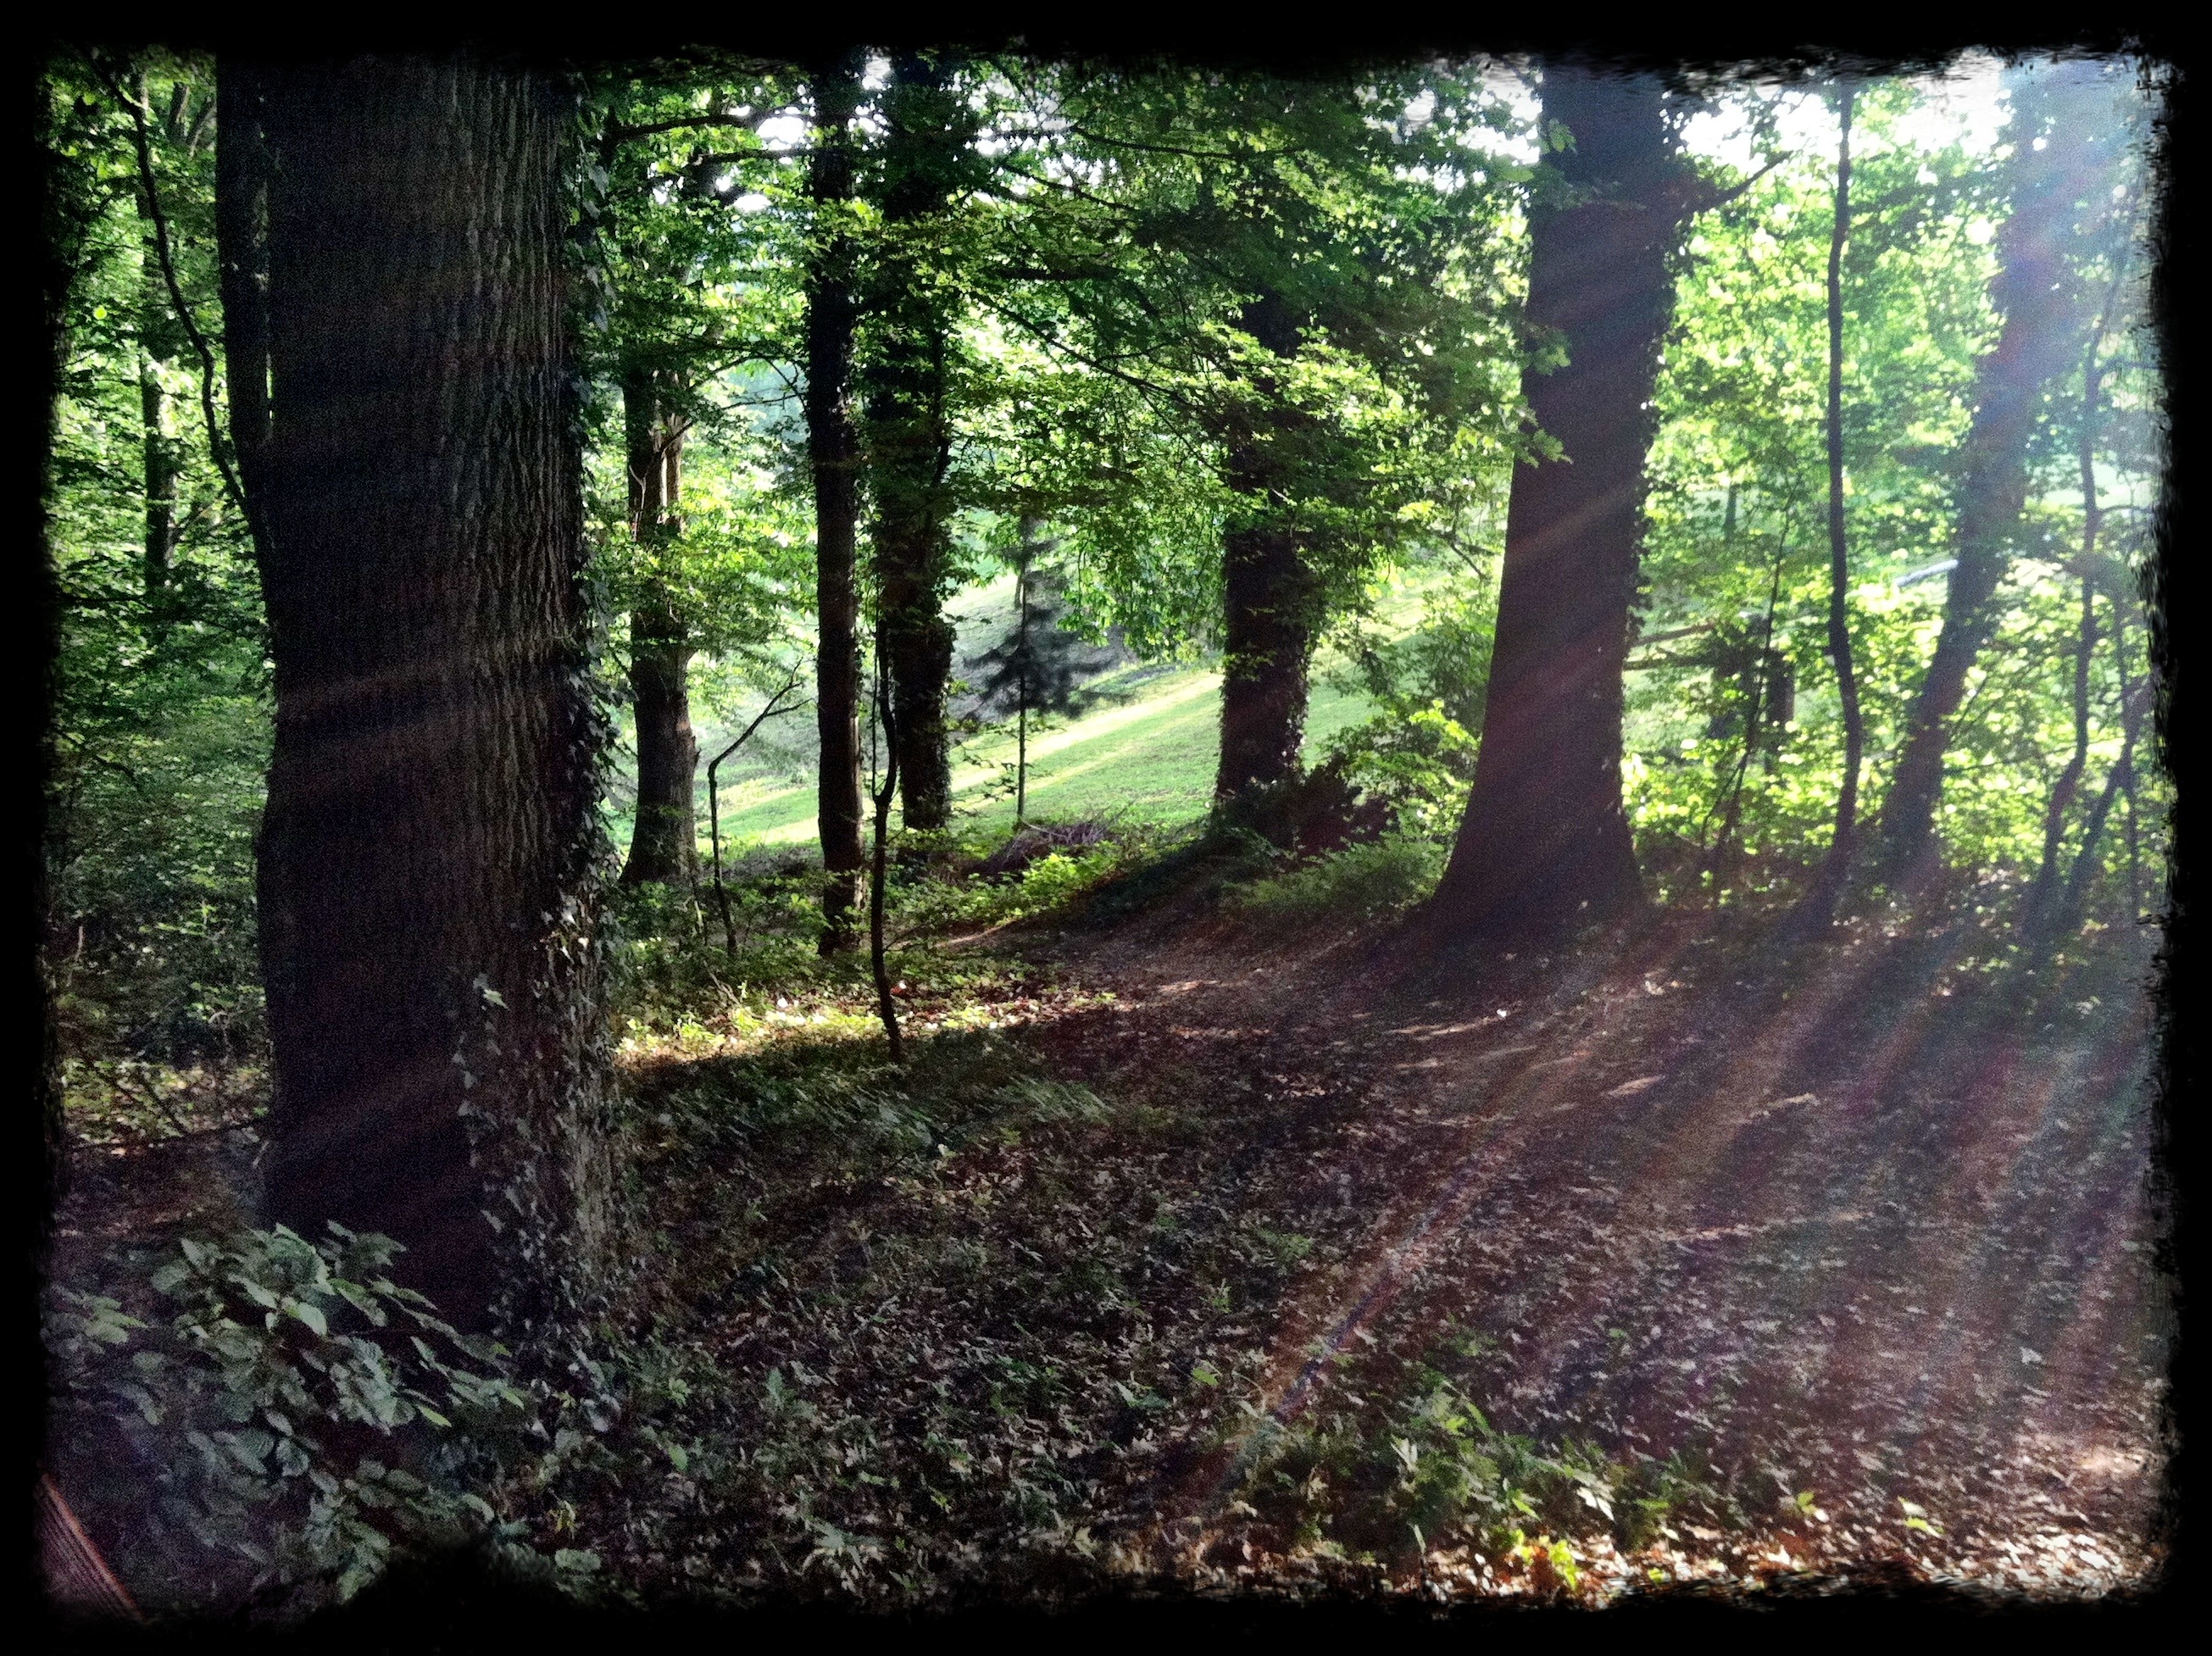
landscape, tree, nature, forest, wilderness, trail, sunlight, leaf, green, jungle, autumn, trees, woods, deciduous, beauty, woodland, habitat, ecosystem, biome, old growth forest, natural environment, woody plant, temperate broadleaf and mixed forest, temperate coniferous forest